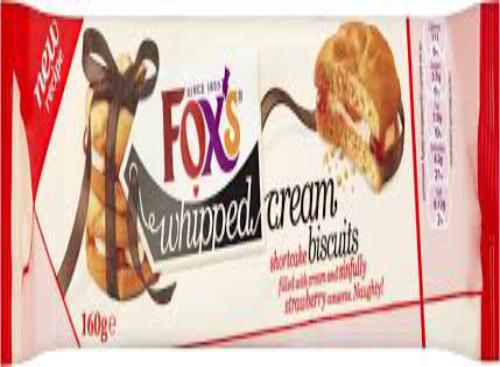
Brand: Fox's Biscuits
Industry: Food